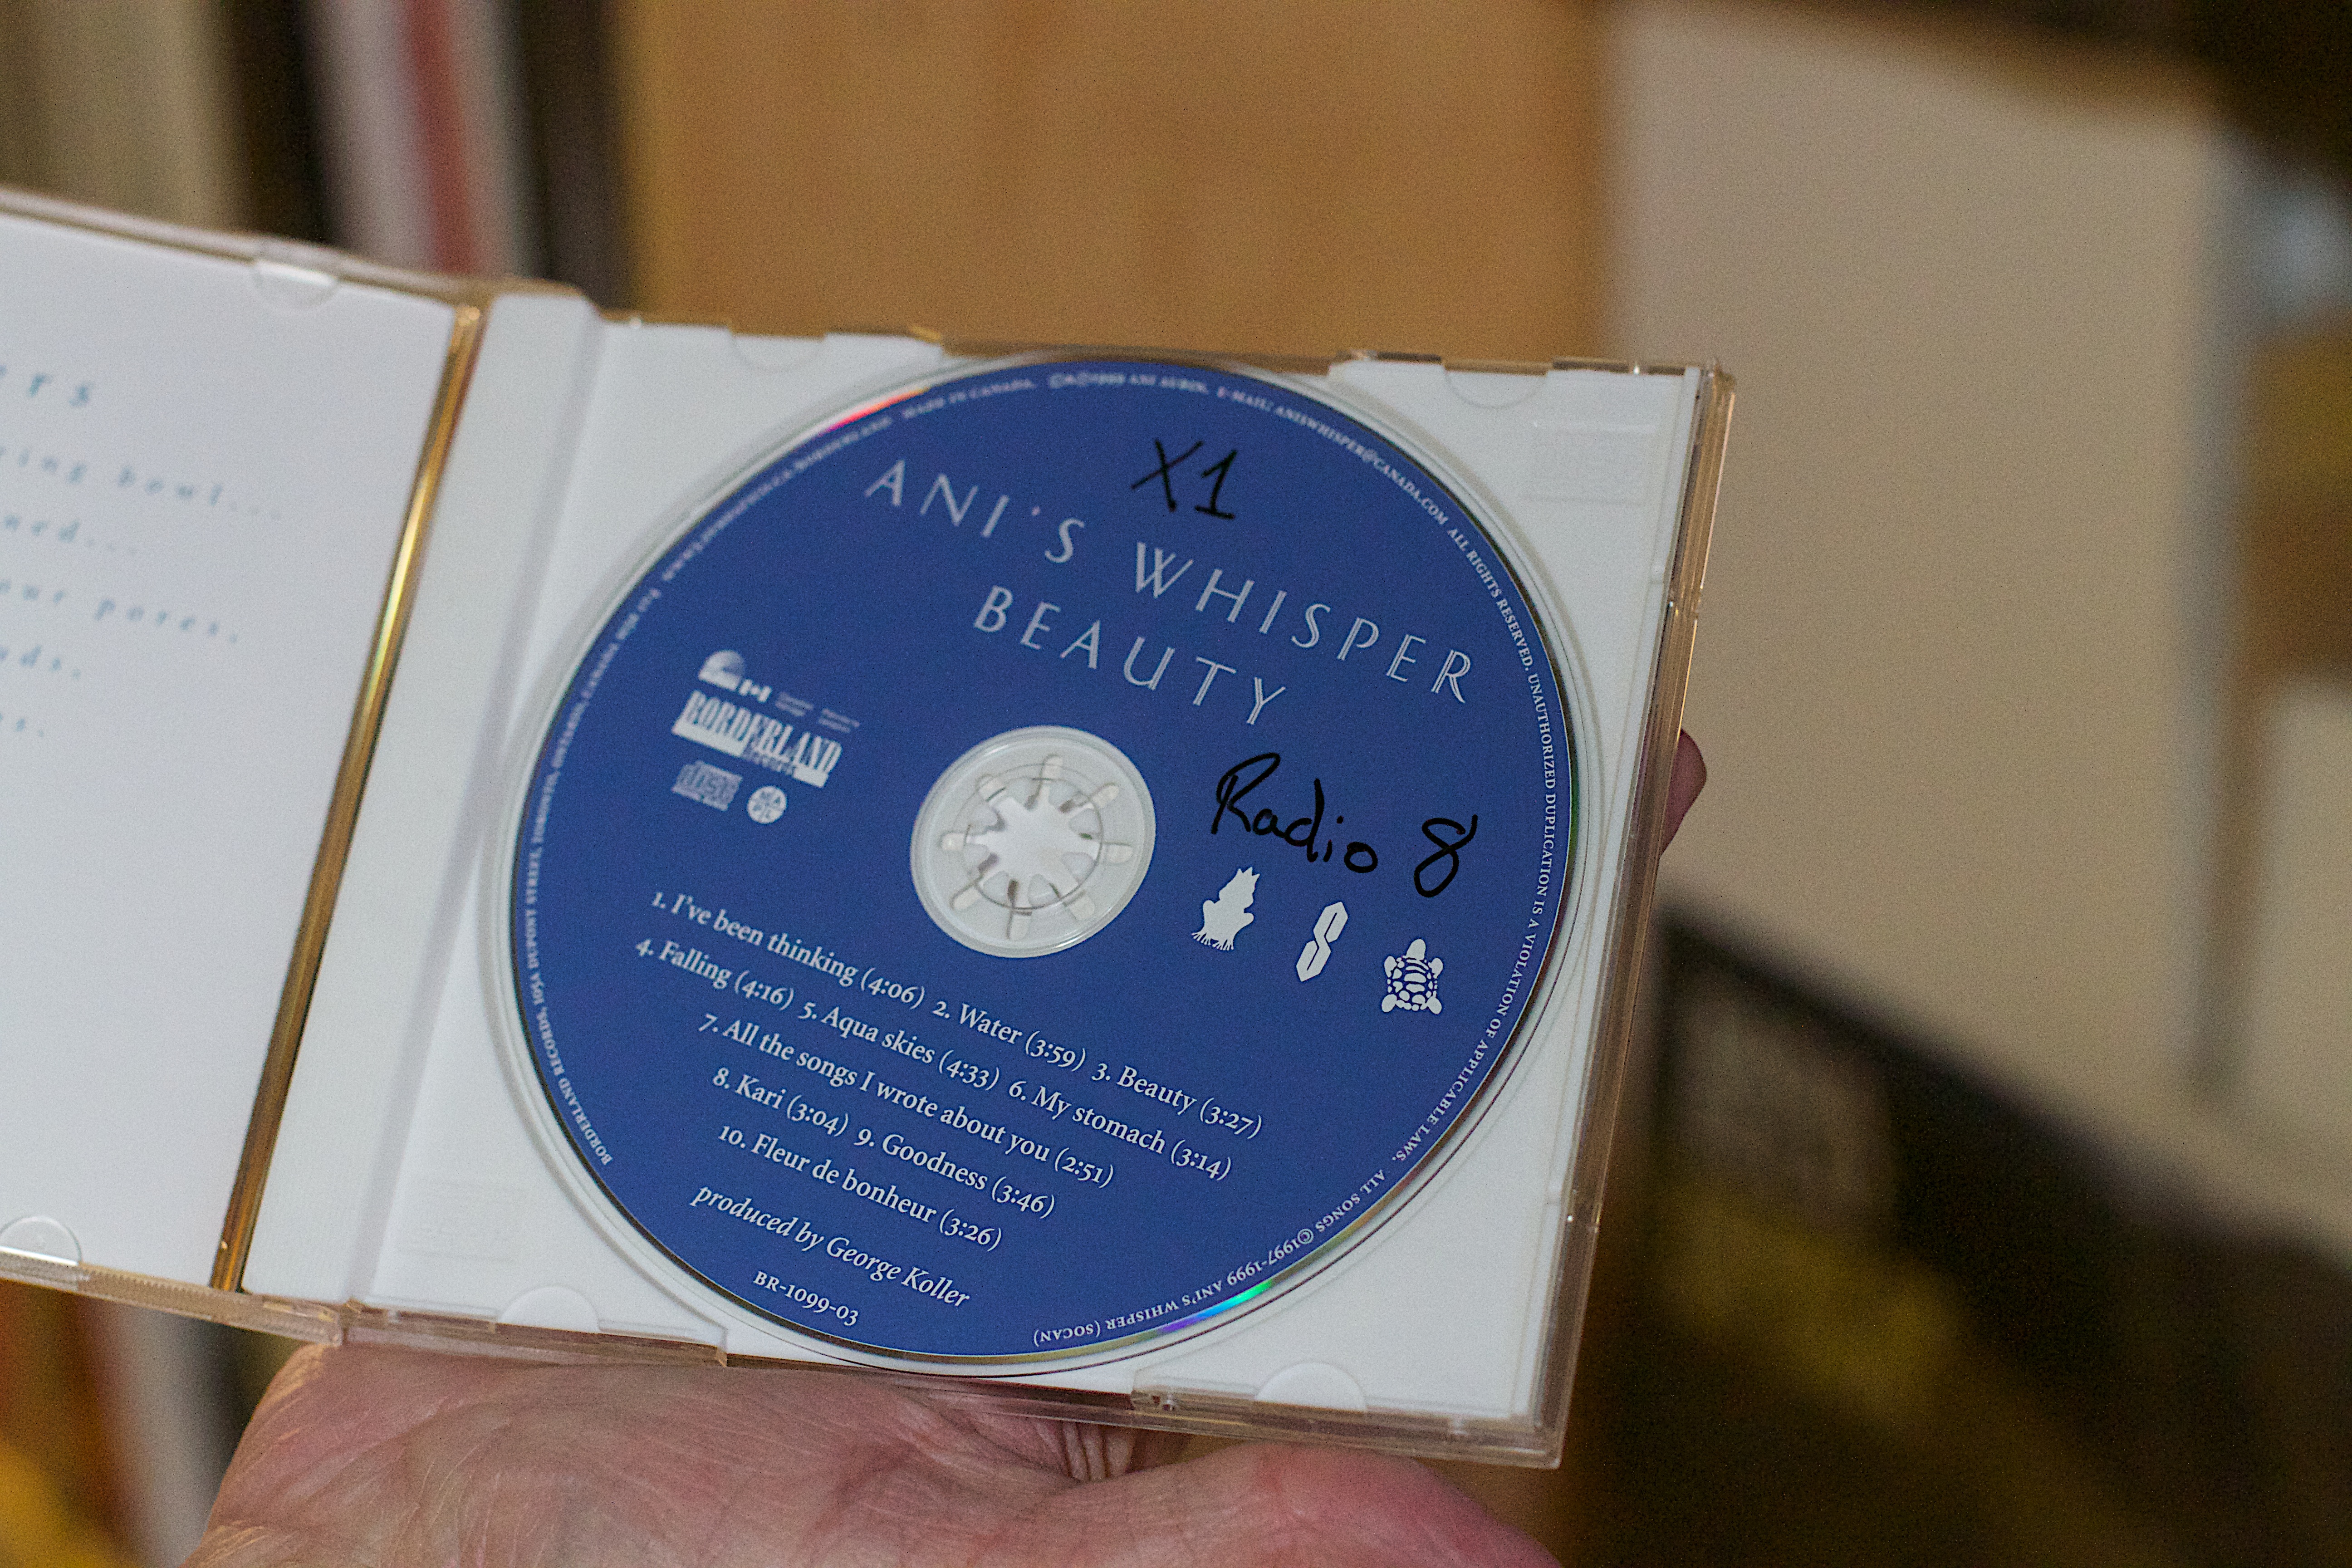
blue, radio, label, brand, product, cfbx, compact disc